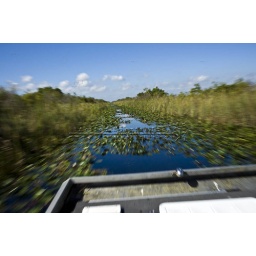
An Everglades swamp boat skirts around the water